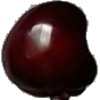
Label: cherry